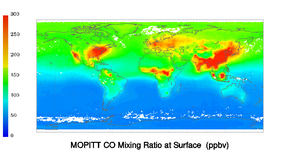
La qualité de l'environnement physique constitue l'un des déterminants de la santé des populations et constitue une préoccupation majeure dans notre monde contemporain. Ce même environnement joue aussi sur le développement de la zone étudiée qui est lui aussi intimement lié à la santé de la population. L'analyse de ces trois facteurs peut nous donner une assez bonne idée de la situation actuelle de la région concernée.
MOPITT est un radiomètre travaillant dans l'infrarouge installé sur le satellite Terra et destiné à améliorer la connaissance de la dynamique de certains polluants de la basse et moyenne atmosphère, émis à partir du sol, à partir des mers ou par des sources mobiles aéroportées telles que les avions. C'est aussi le nom du programme de mesure correspondant, porté par la NASA.
Le monoxyde de carbone est le plus simple des oxydes du carbone. La molécule est composée d'un atome de carbone et d'un atome d'oxygène ; sa formule brute s'écrit CO et sa formule semi-développée C≡O ou |C≡O|. Ce corps composé est à l'état gazeux dans les conditions normales de température et de pression.